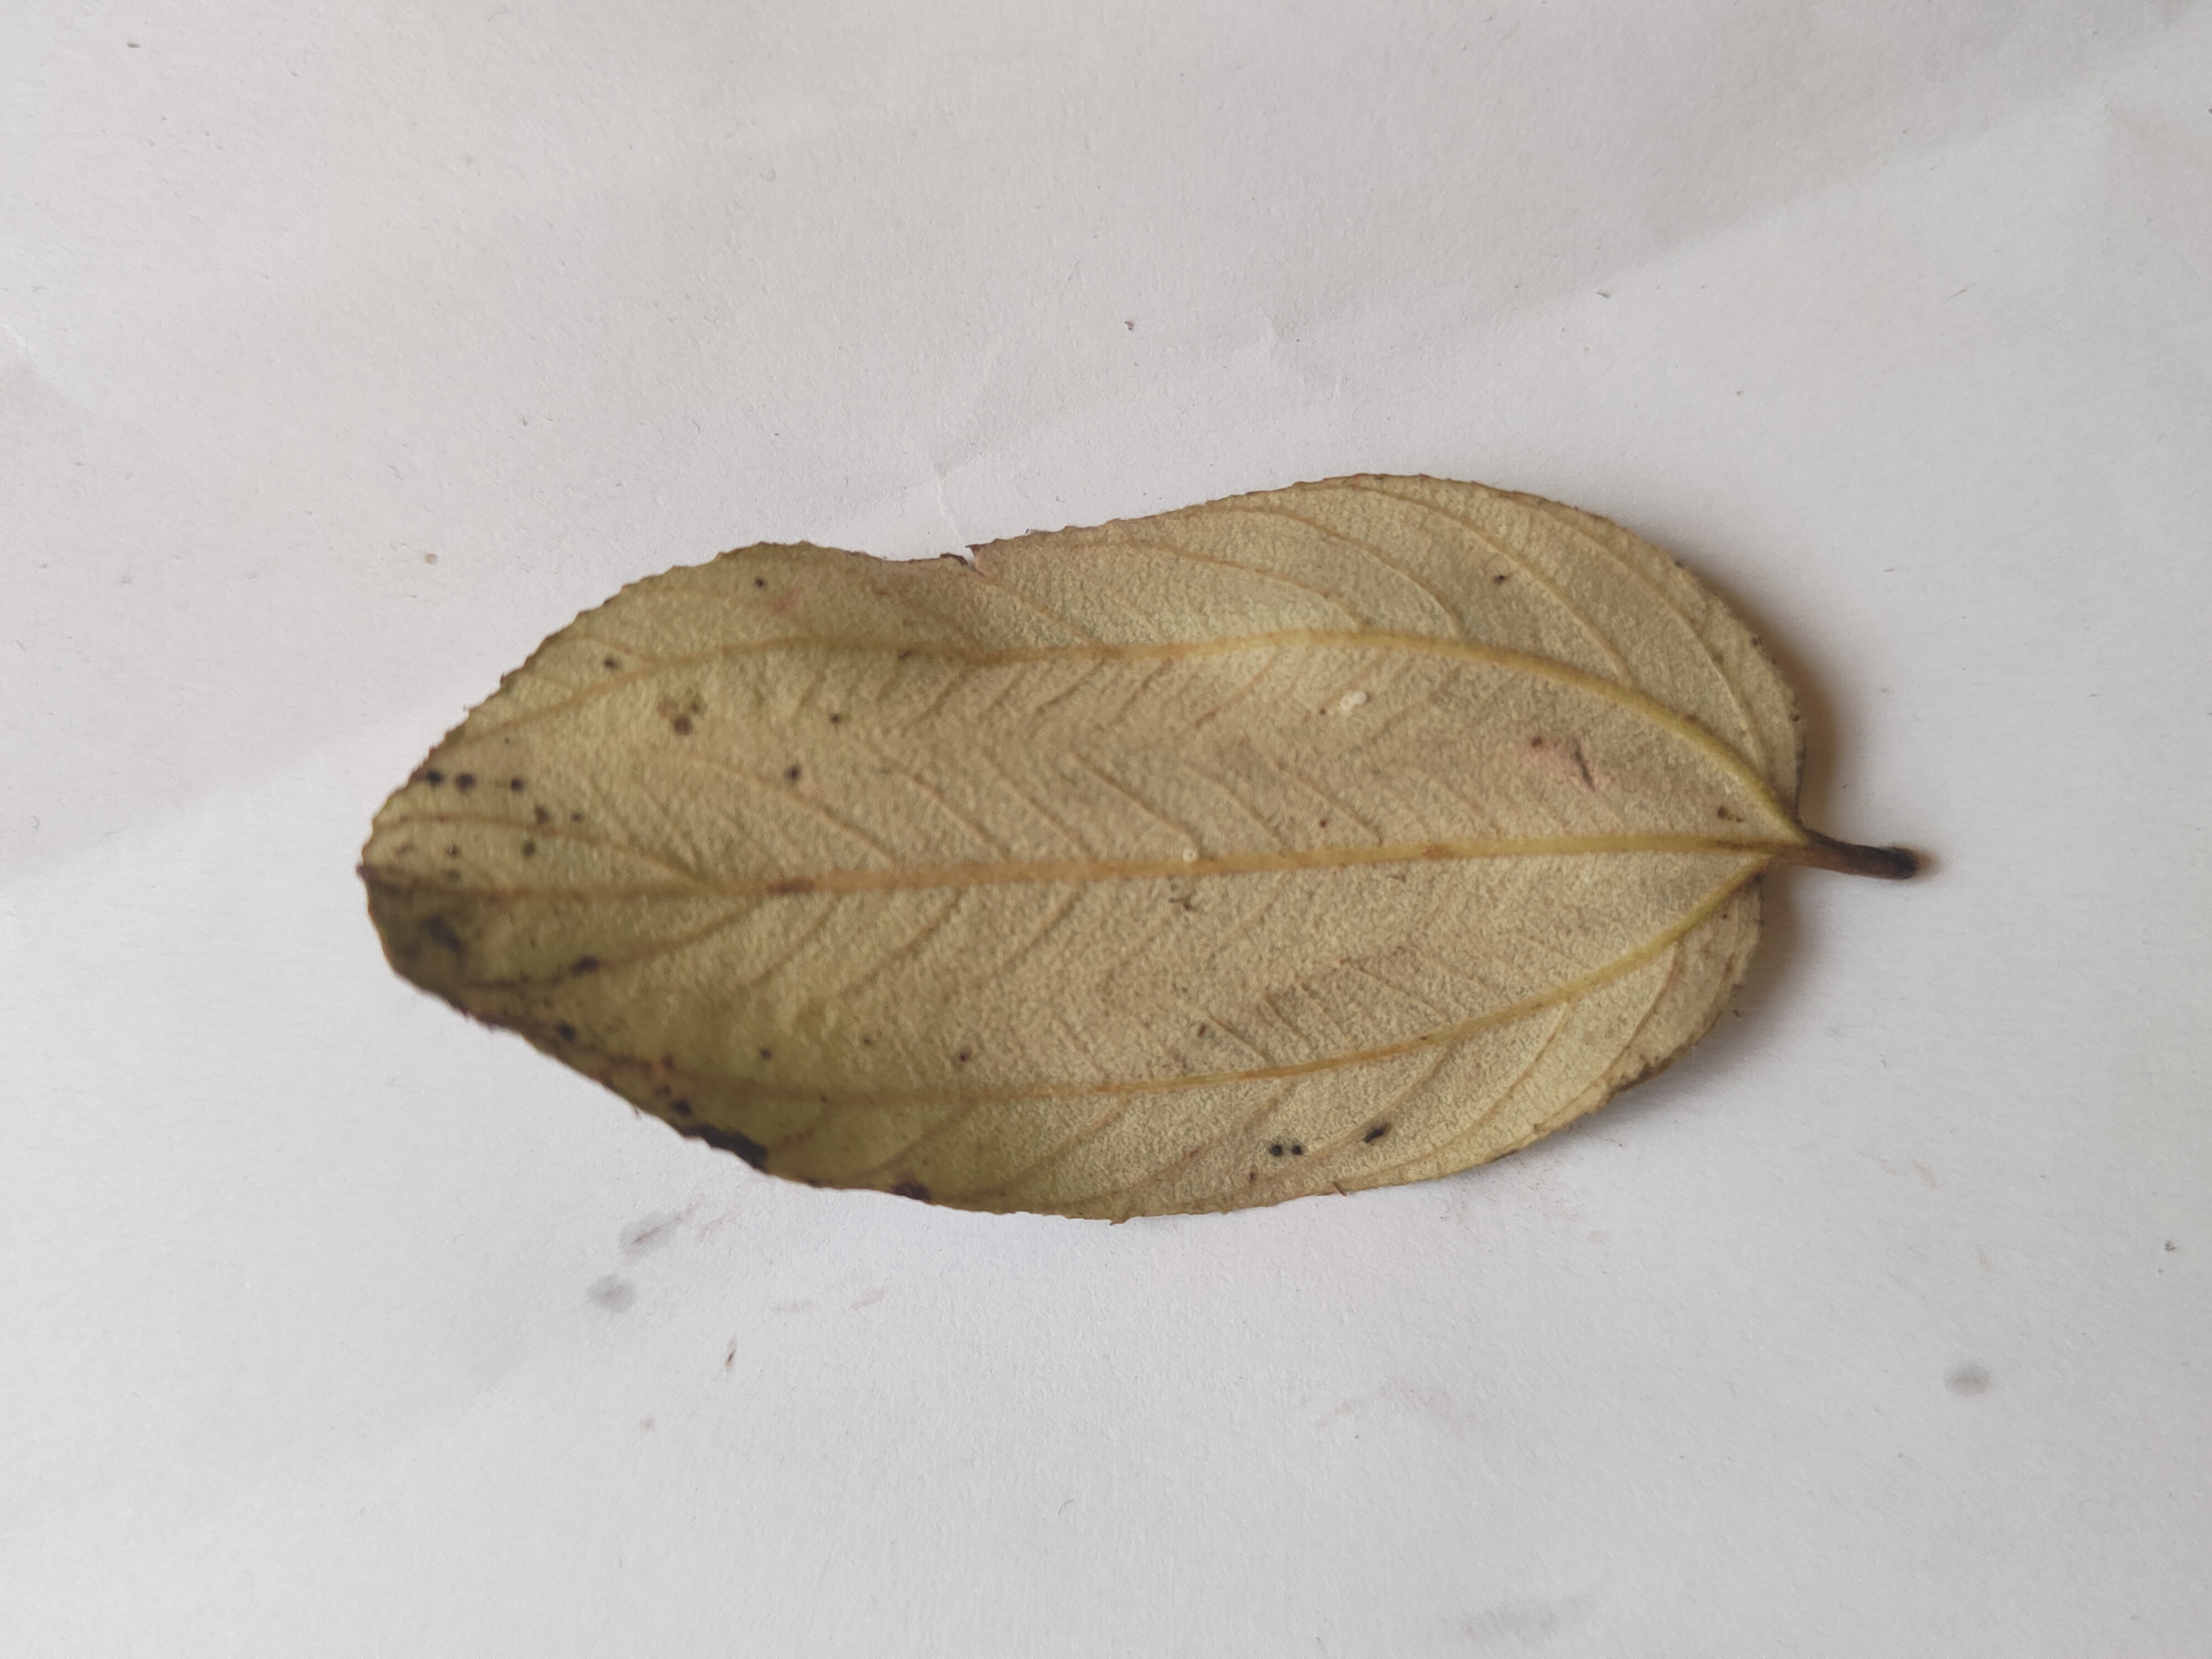
Leaf variety: Plum